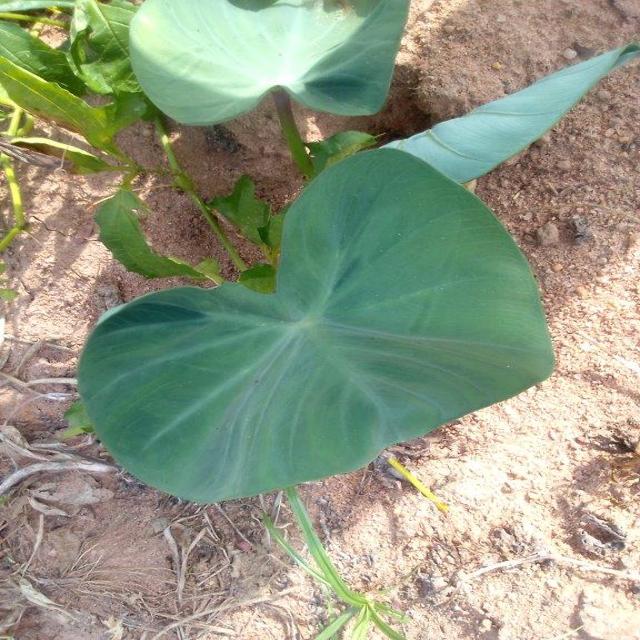
Label: Healthy